Nova (Richard Rider)

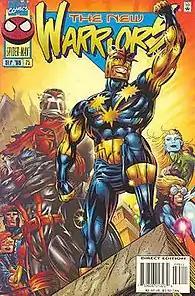
Cover to "The New Warriors" #75, pencils by Patrick Zircher

Rider encounters Garthan Saal, a former Nova Corps Centurion who had been driven insane by absorbing too much of the Nova Force, the source of power for Nova Centurions. Saal seeks more power so he can restore Xandar to its former glory. He strips Rider of his powers and transports him to Xandar. Saal is defeated. Rider witnesses the reformation of the Nova Corps and receives the rank of Centurion Prime.